V-mail

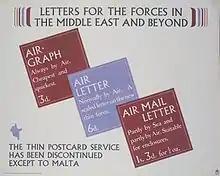
Advertisement explaining the difference between airgraph, air letter and airmail

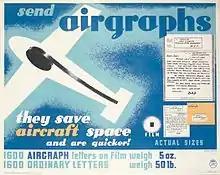

The airgraph was invented in the 1930s by the Eastman Kodak Company in conjunction with Imperial Airways (now British Airways) and Pan-American Airways as a means of reducing the weight and bulk of mail carried by air. The airgraph forms, upon which the letter was written, were photographed and then sent as negatives on rolls of microfilm. A General Post Office (GPO) poster of the time claimed that 1,600 letters on film weighed just , while 1,600 ordinary letters weighed . At their destination, the negatives were printed on photographic paper and delivered as airgraph letters through the normal Royal Engineers (Postal Section) – also known as the Army Postal Services (APS) – systems.